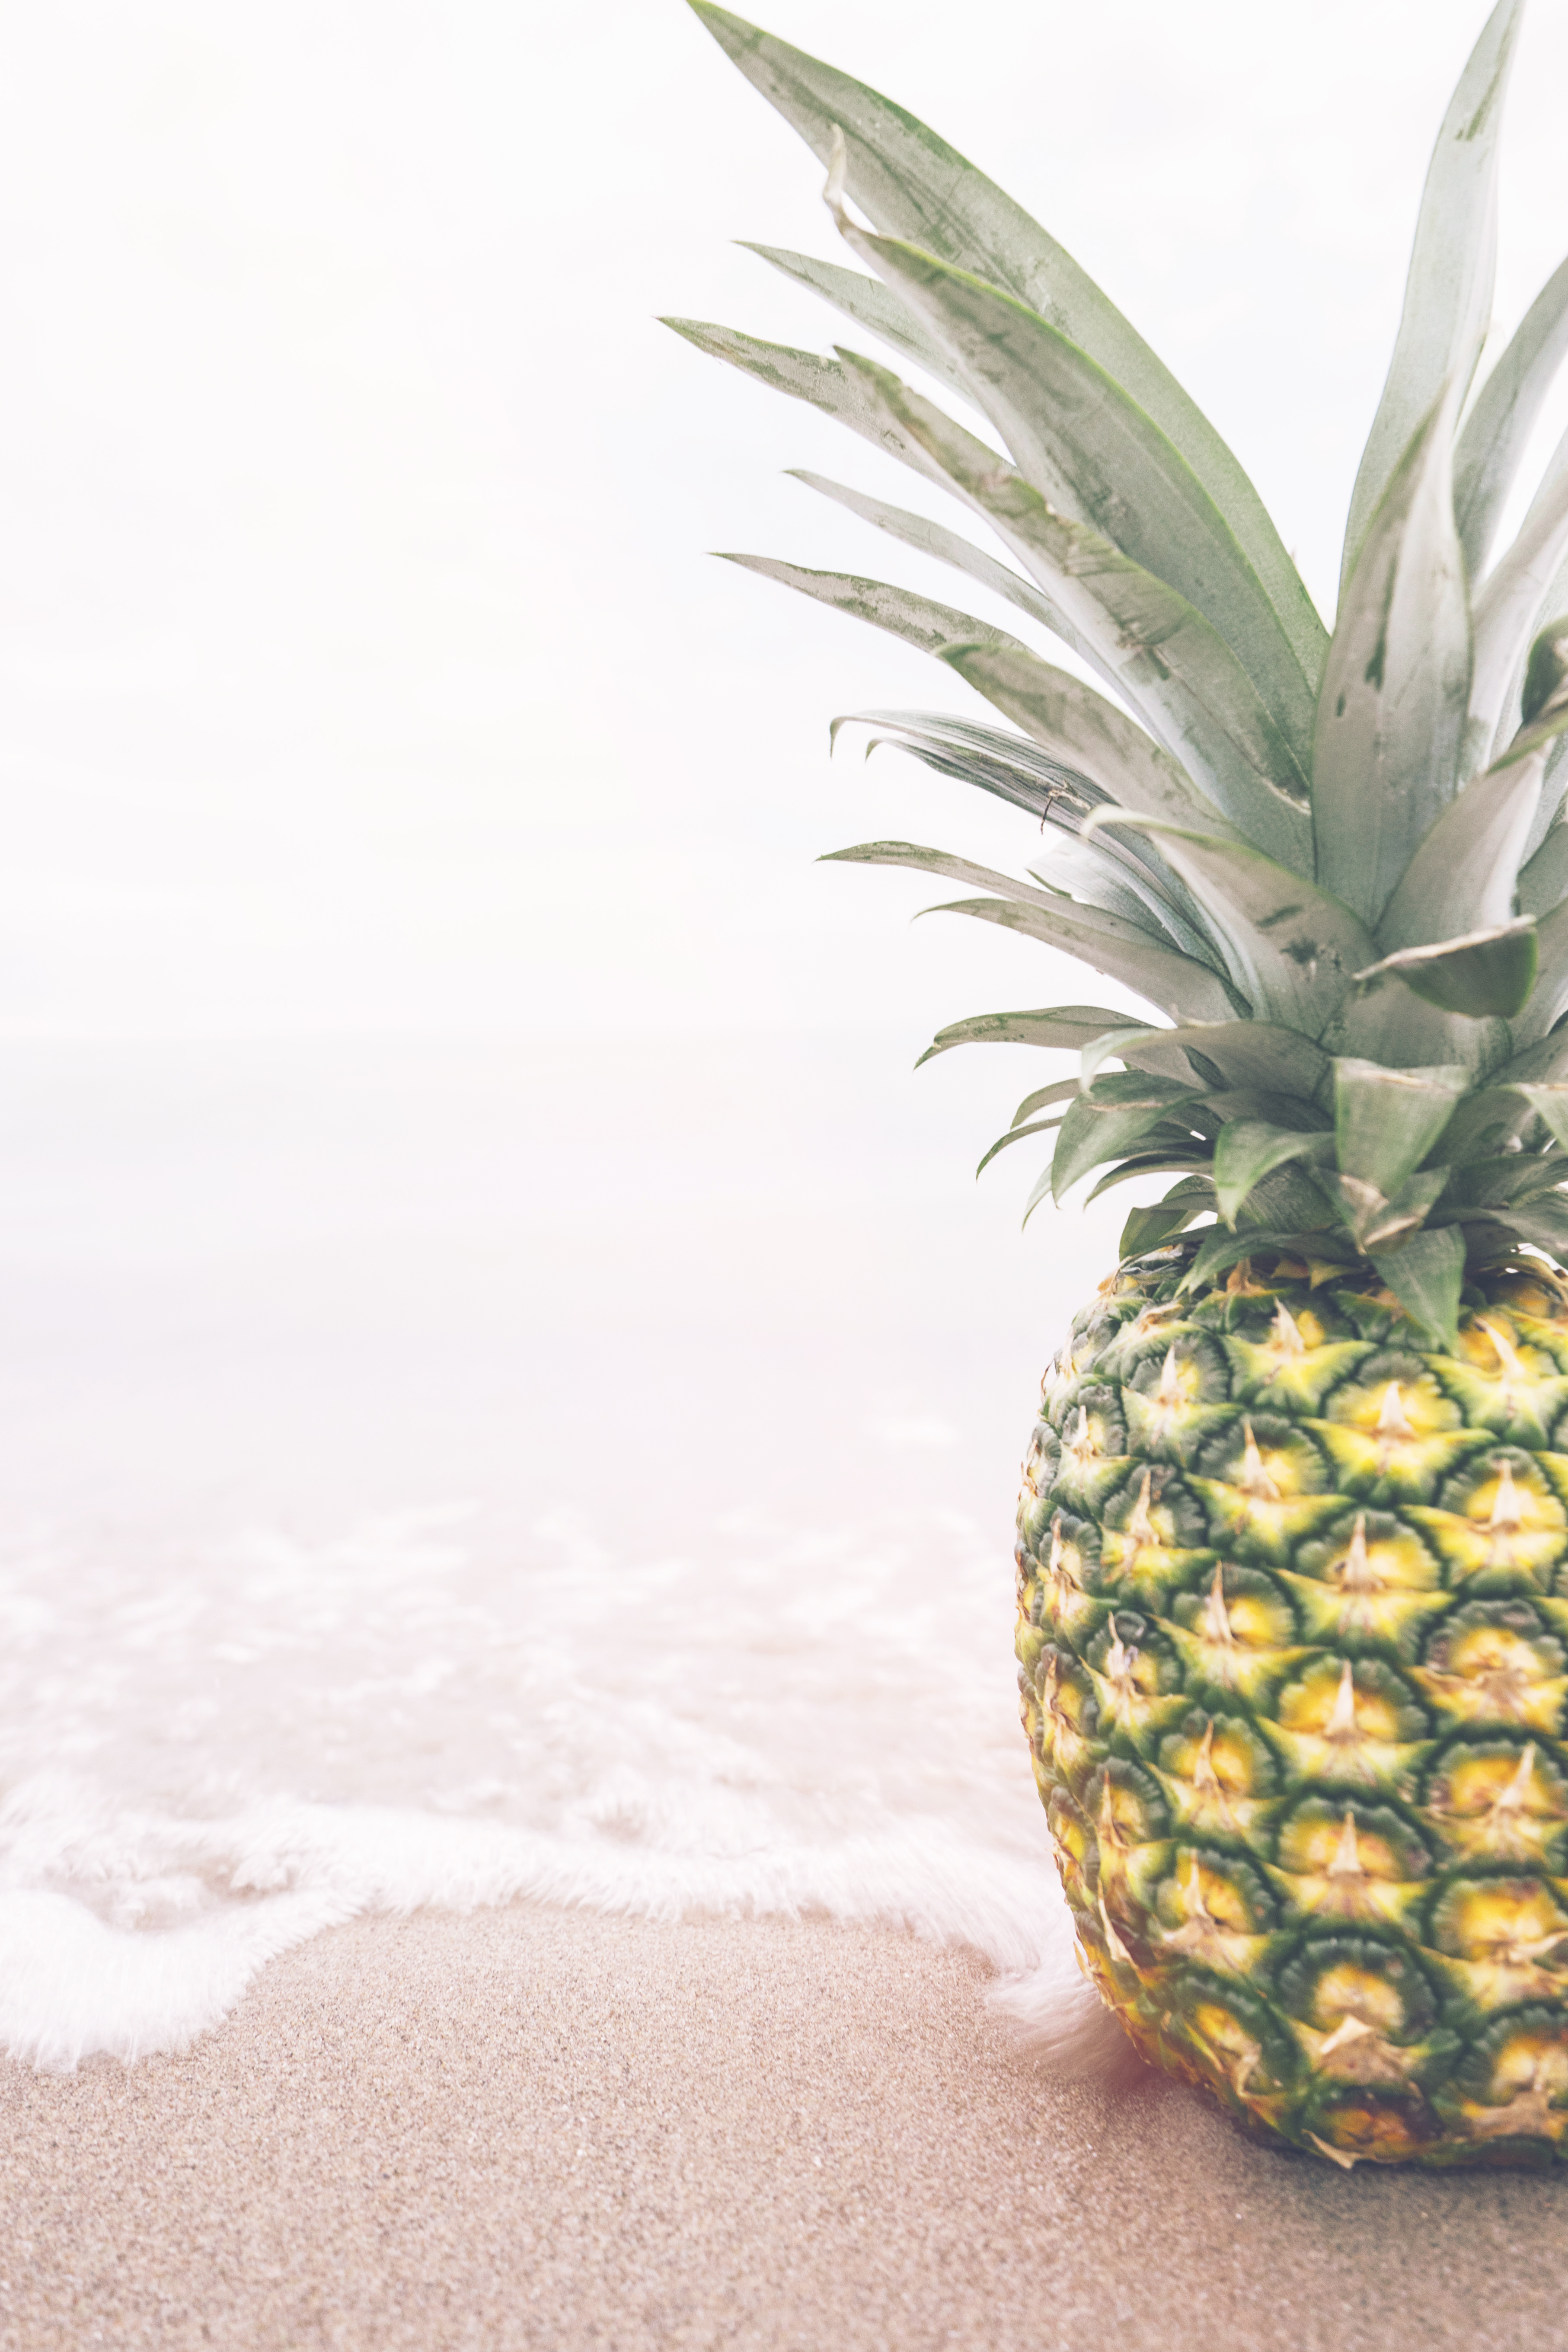
beach, sea, water, sand, plant, fruit, food, produce, seashore, healthy, pineapple, coconut, tropical fruit, flowering plant, bromeliaceae, grass family, land plant, arecales